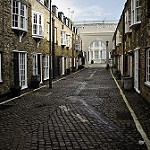
Scene: Outdoor